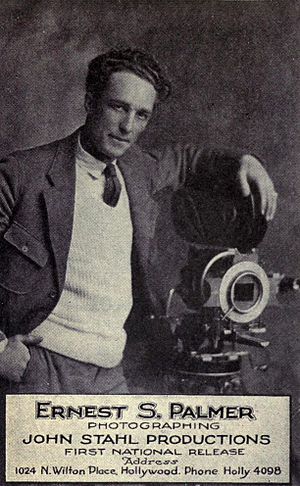
Ernest Palmer
Ernest George Palmer var en amerikansk filmfotograf.